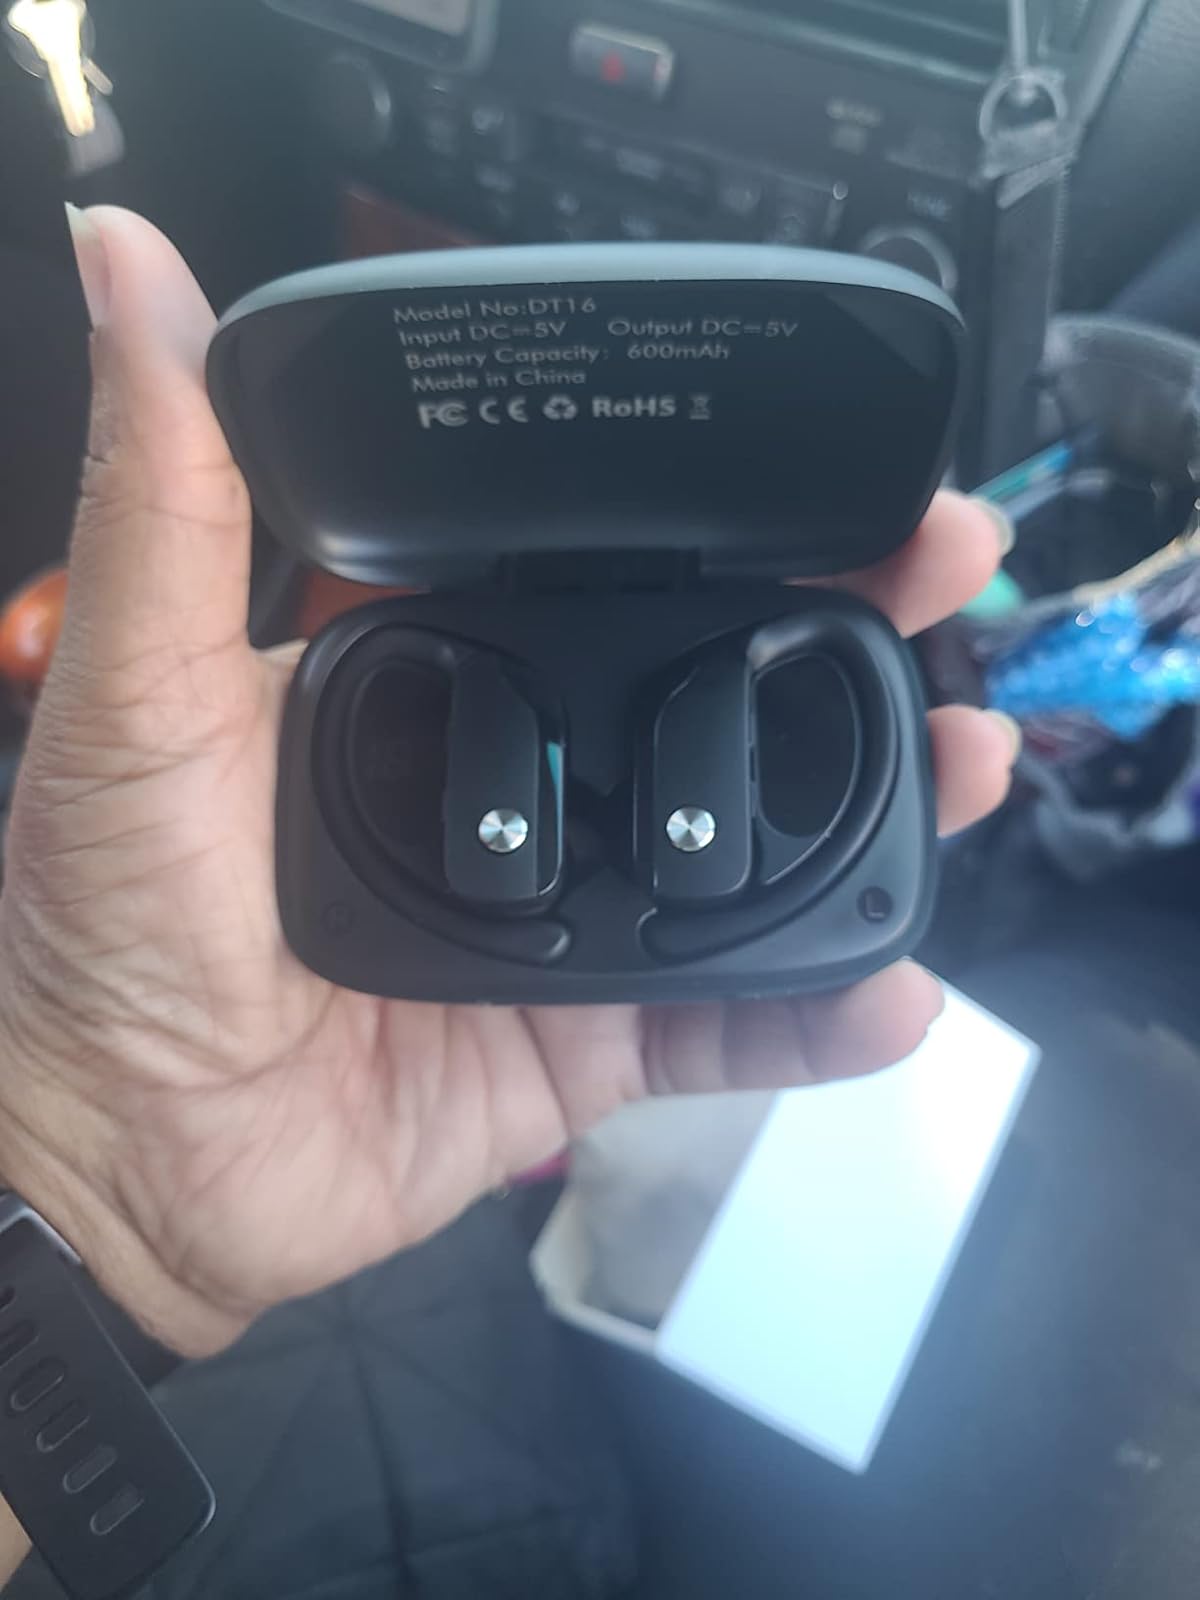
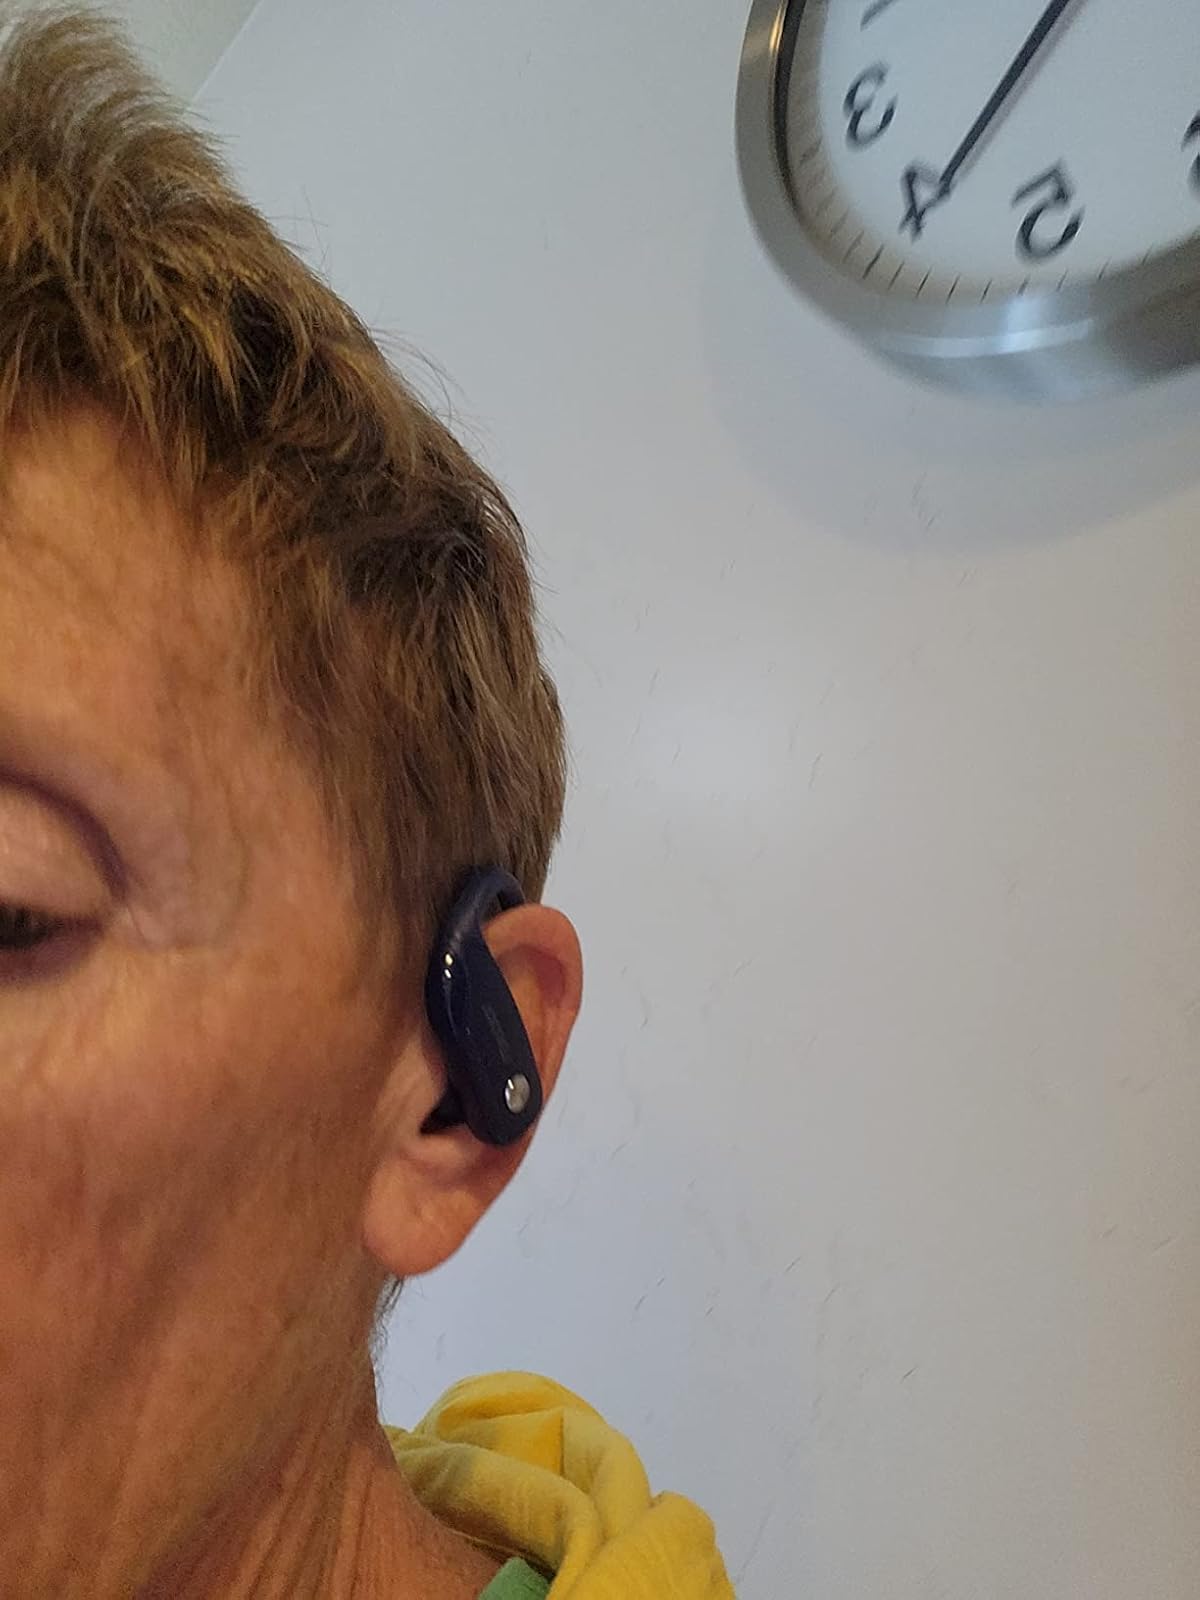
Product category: earbuds
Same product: no